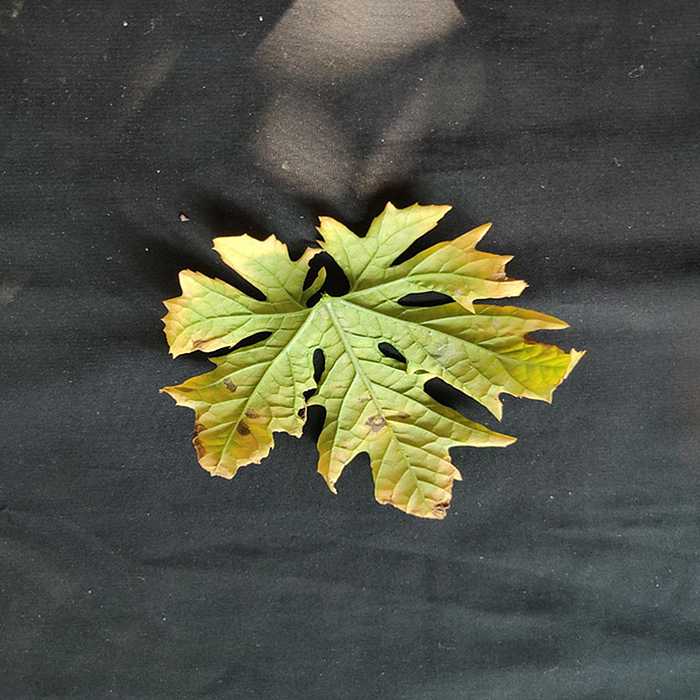
Plant: Bitter Gourd
Label: Fusarium wilt